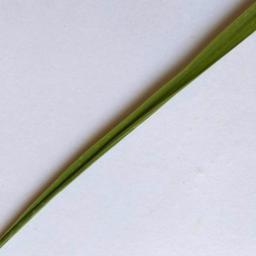
Label: Rice___Healthy